Feel Good Hit of the Summer

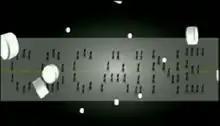
A screenshot of the music video

The video also puts significant focus on the subject of the song. Created as an animation, it has a loose plot following a man driving under what appears to be the influence of some form of hallucinogenic drug. This is demonstrated by colour becoming more varied and vibrant in the song's chorus, with numerous literal representations of drugs featured throughout. The band are also shown performing the song through the technique of rotoscoping, which they would again use in the video for their 2003 single "Go With the Flow". The video culminates in the man's vehicle driving off into the distance and exploding into a mushroom cloud upon reaching the horizon.